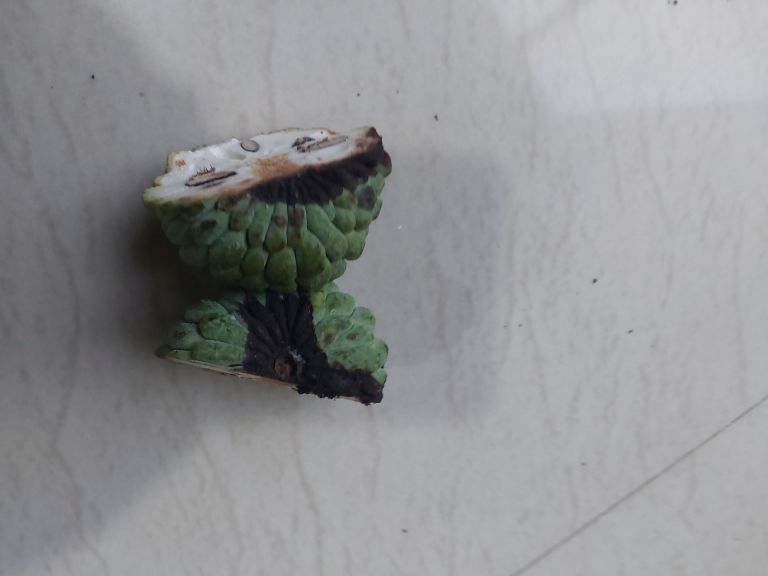
Disease label: Diplodia Rot